Sabari Express

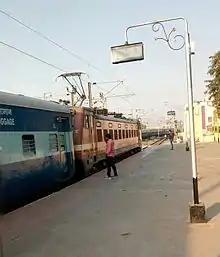
Sabari express at Guntur Railway Station

This train shares rake sharing with 12763/12764 Padmavati Express and 12731/12732 Tirupati-Secunderabad Superfast Express.